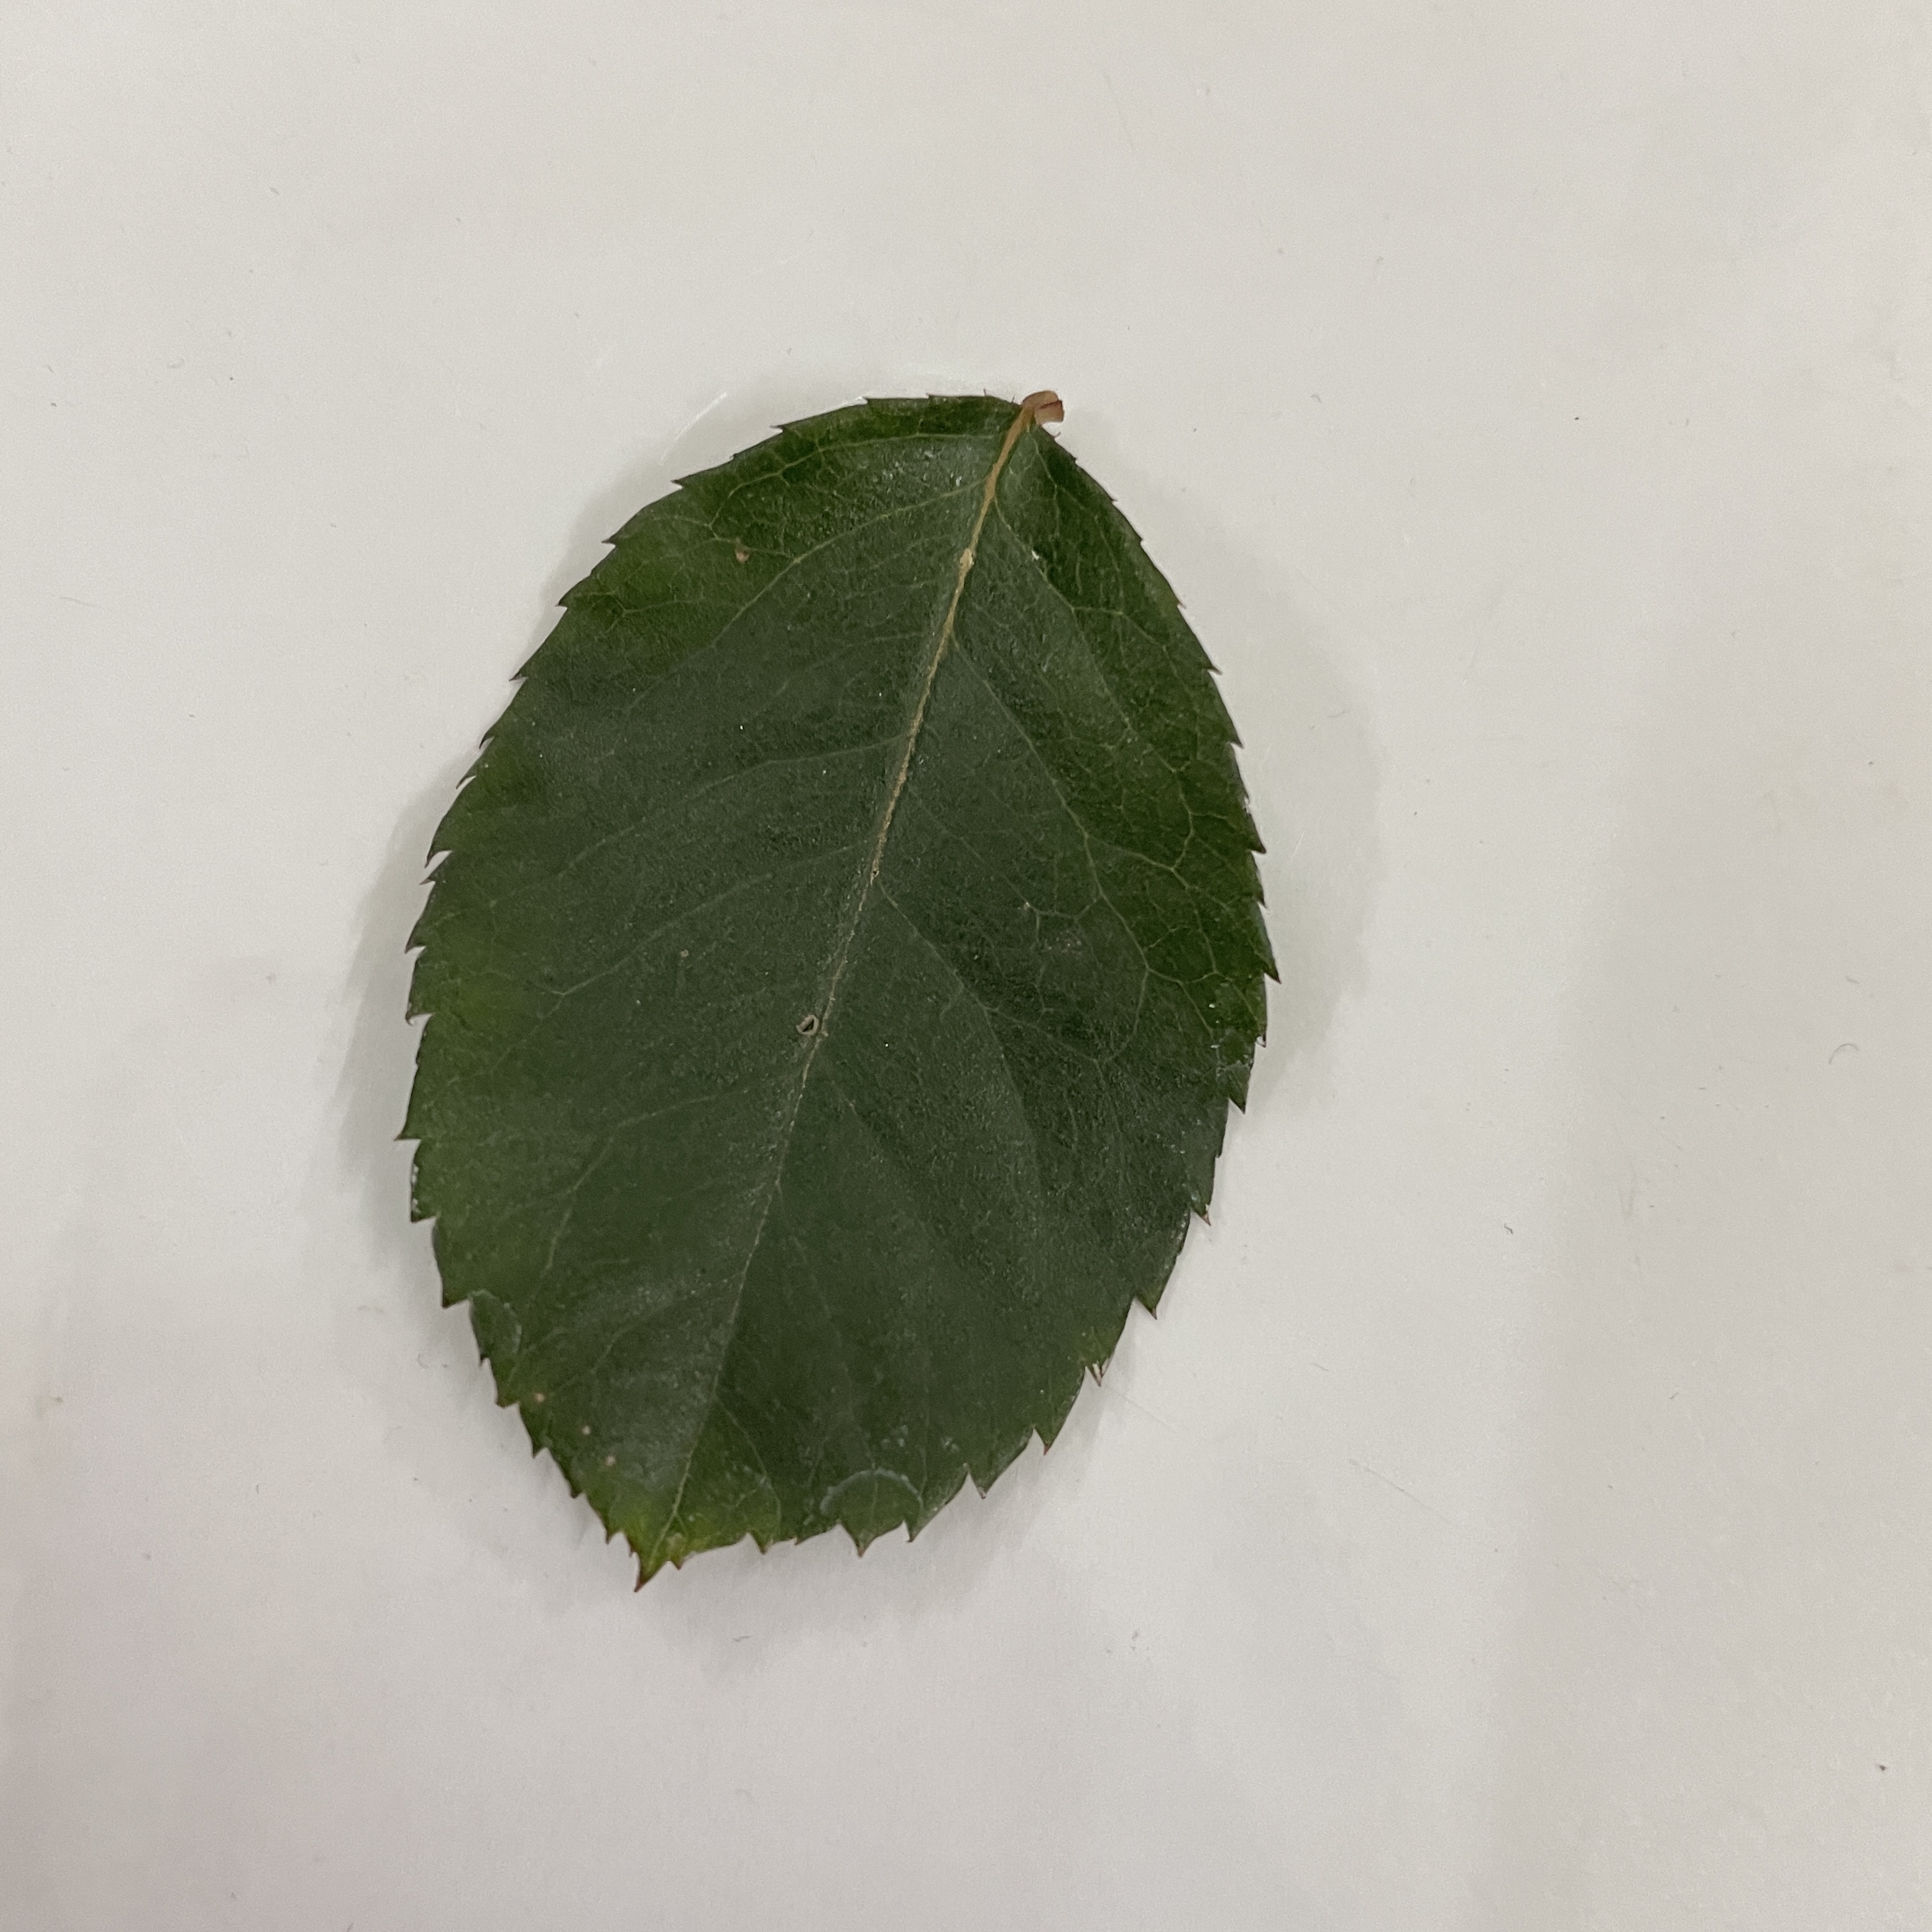
Label: Healthy Leaf